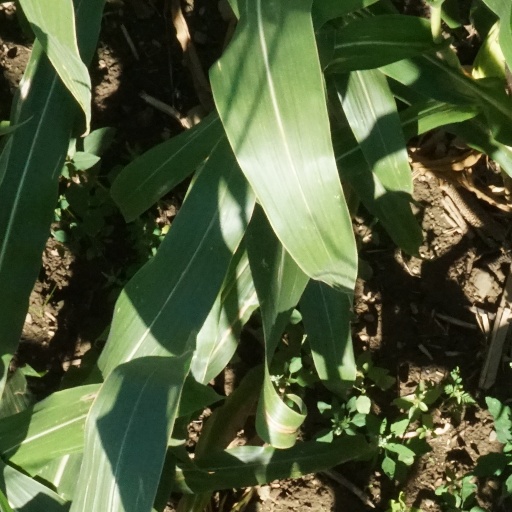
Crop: maize; corn